Describe the emotion expressed in this image:  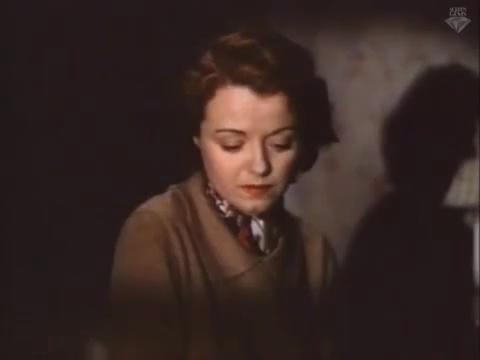
This person displays Suffering, valence and arousal with low intensity.